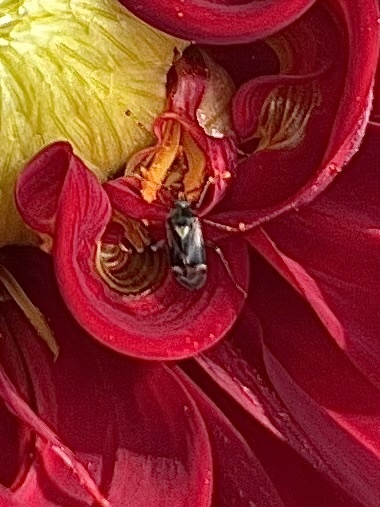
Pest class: lygus_bug